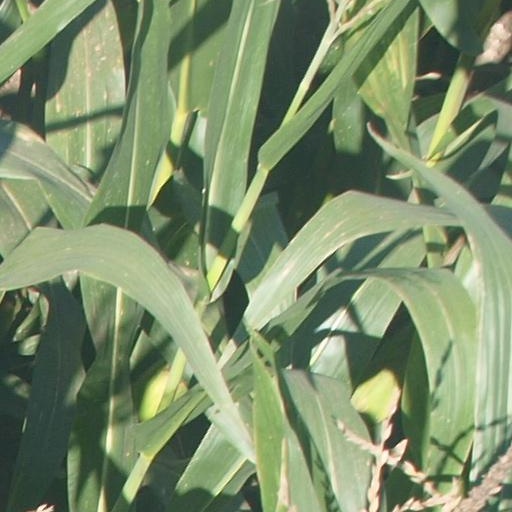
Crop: maize; corn